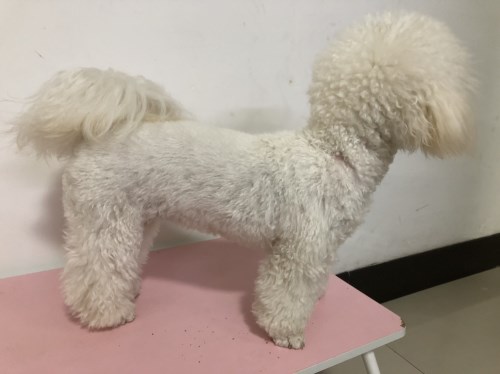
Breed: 3083-n000117-Bichon_Frise